1880 United States presidential election

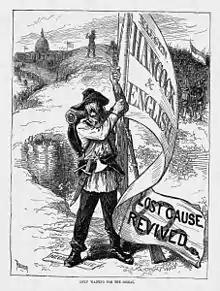
A cartoon from "Harper's Weekly" suggests that defeated Confederates will overturn the results of the Civil War should Hancock be elected.

Hancock and the Democrats expected to carry the Solid South, while much of the North was considered safe territory for Garfield and the Republicans; most of the campaign would involve a handful of close states, including New York and Indiana. National elections were largely decided in close elections in New York and the Midwest. Practical differences between the major party candidates were few, and Republicans began the campaign with the familiar theme of "waving the bloody shirt", reminding Northern voters that the Democratic Party was responsible for secession and four years of civil war, and that if they held power they would reverse the gains of that war, dishonor Union veterans, and pay Confederate soldiers' pensions out of the federal treasury. With fifteen years having passed since the end of the war, and Union generals at the head of all of the major and minor party tickets, the appeal to wartime loyalties was of diminishing value in exciting the voters.